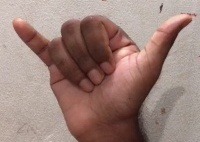
ASL sign: Y